Ganja, Azerbaijan

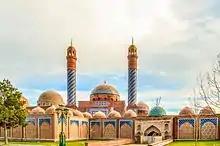
Imamzadeh religious complex

From the late 18th century, Russia actively started to increase its encroachments into Iranian and Turkish territory to the south. Following the annexation of eastern Georgia in 1801, Russia was now keen to conquer the rest of the Iranian possessions in the Caucasus. Russian expansion into the South Caucasus met particularly strong opposition in Ganja. In 1804, the Russians, led by General Pavel Tsitsianov, invaded and sacked Ganja, sparking the Russo-Persian War of 1804–1813. Some western sources assert that "the capture of the city was followed by a massacre of up to 3,000 inhabitants of Ganja by the Russians". They also claim that "500 of them were slaughtered in a mosque where they had taken refuge, after an Armenian apprised the Russians that there might have been 'Daghestani robbers' among them".